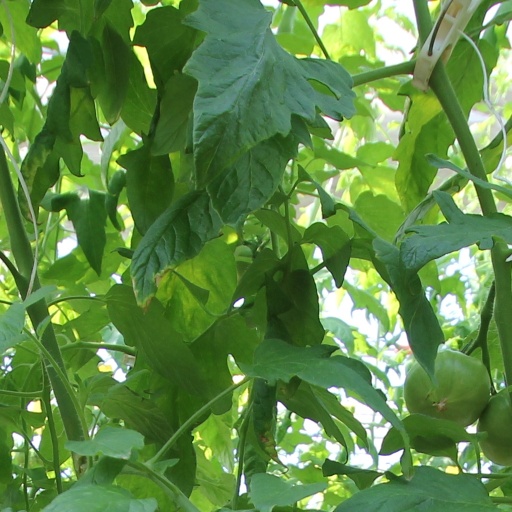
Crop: tomato